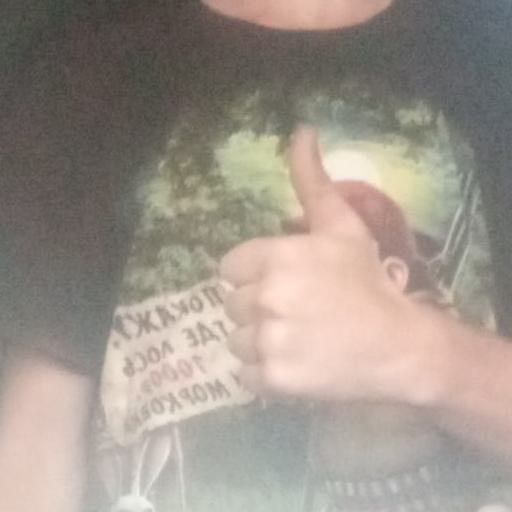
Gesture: like